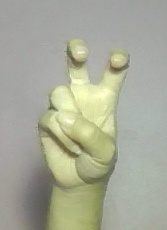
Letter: toot